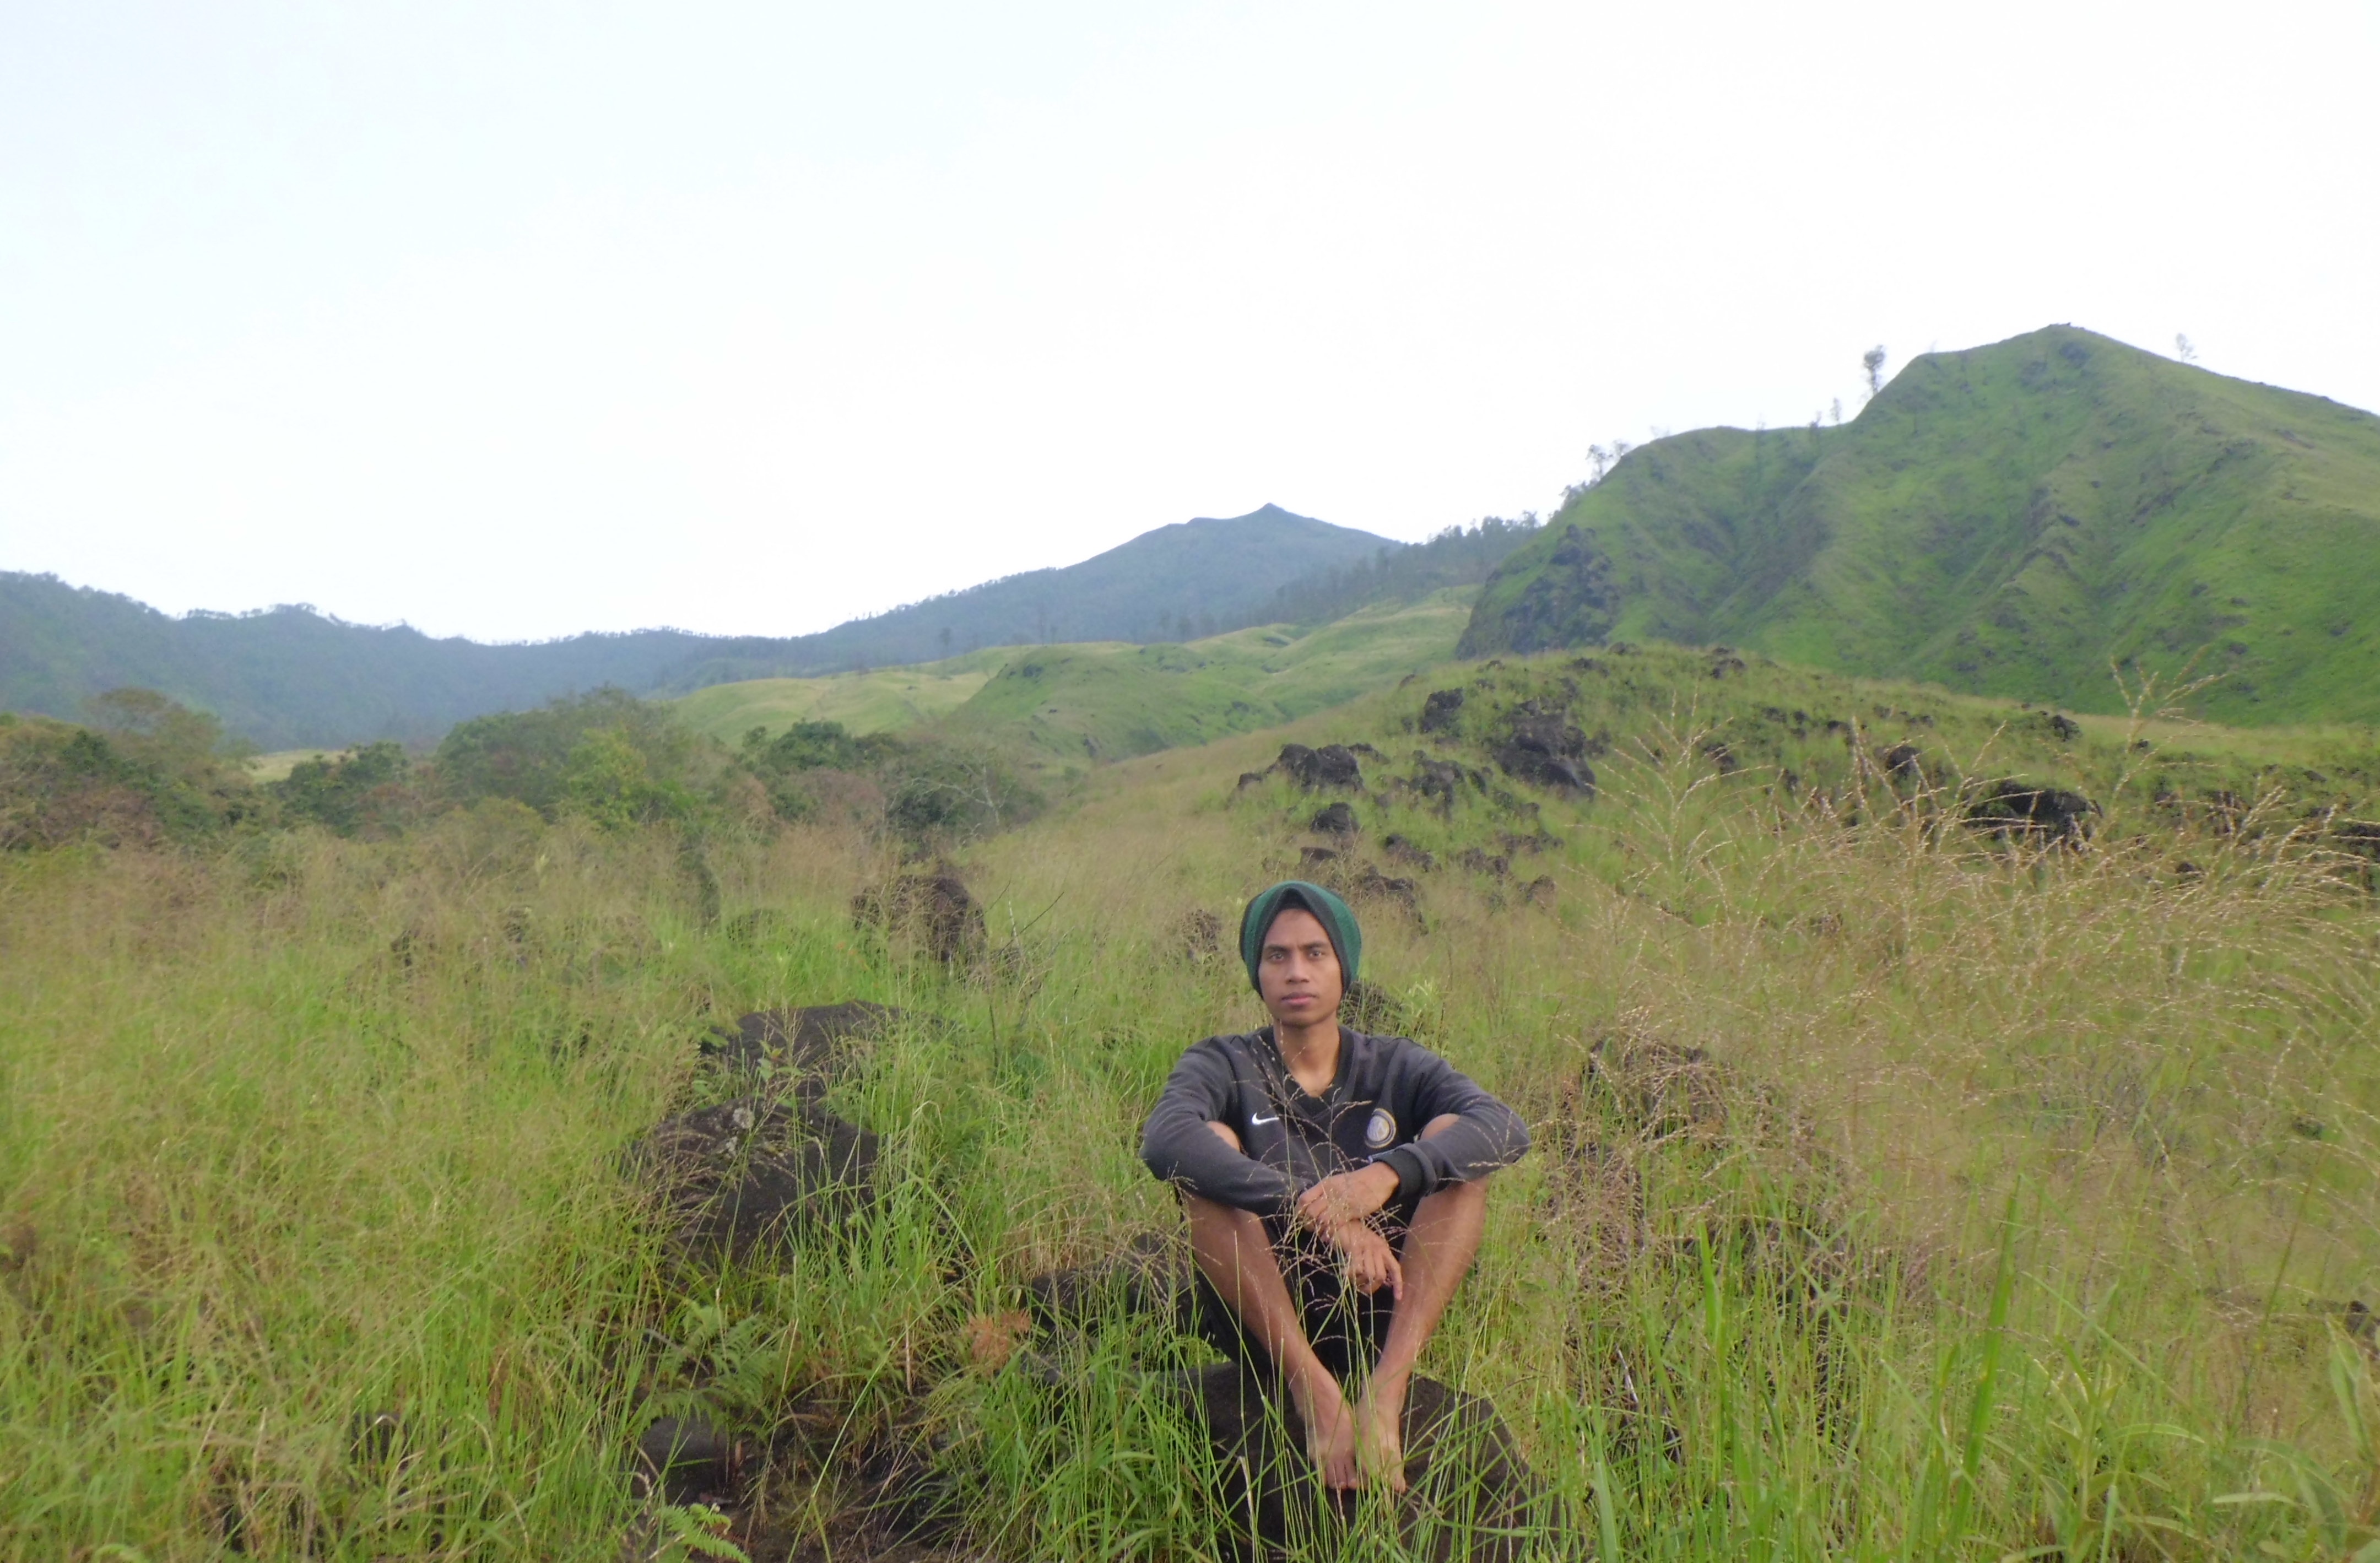
natural, grassland, vegetation, mountainous landforms, hill, grass, plant community, natural environment, mountain, wilderness, shrubland, hill station, grass family, ecoregion, highland, savanna, pasture, terrain, tree, ridge, plain, rural area, landscape, meadow, chaparral, adventure, prairie, plant, national park, steppe, vacation, jungle, tourism, forest